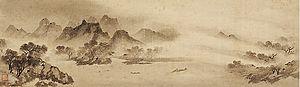
Le terme « trésor national » est utilisé au Japon depuis 1897 pour désigner les biens les plus précieux du patrimoine culturel du Japon